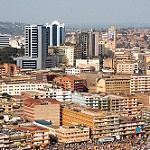
Label: buildings